Mushaf Ali Mir

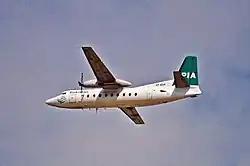
A civilian PIA Fokker F27 in flight. A similar but military F27 was involved in the 2003 crash.

On 20 February 2003, Air Chief Marshal Mushaf Ali Mir boarded on a Fokker F-27 aircraft operated by the Air Force, along with his wife and 15 senior air force officers from Chaklala Air Force Base for a routine flight to Northern Air Command based in Kohat, Khyber-Pakhtunkhwa in Pakistan to review annual preparations and readiness.